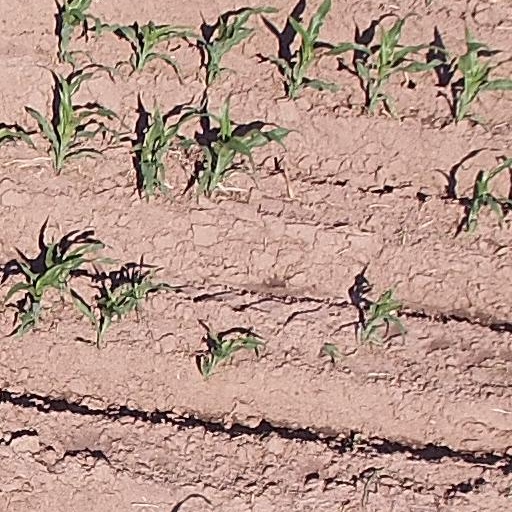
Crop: maize; corn